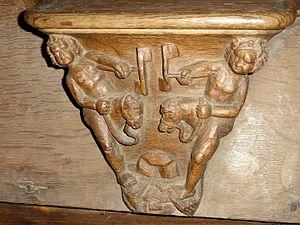
Miséricorde (voir titre)
L’église Sainte-Anne de Gassicourt est une église